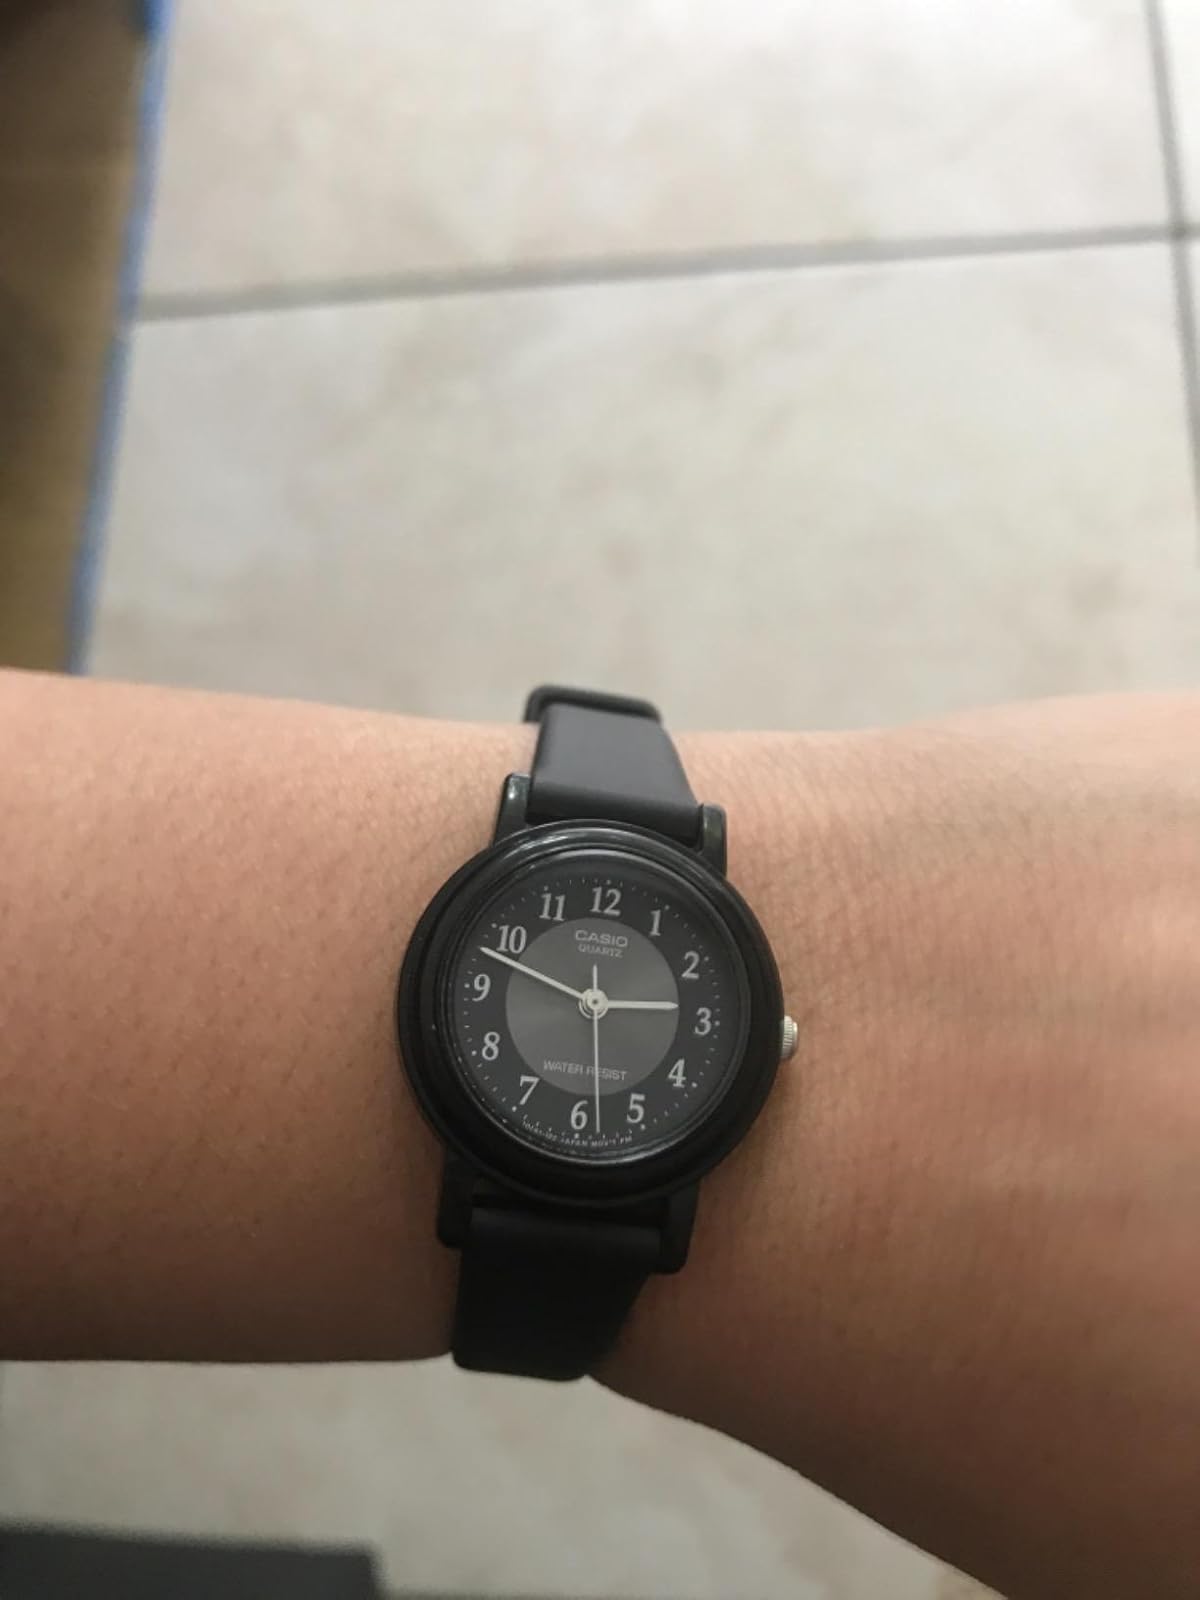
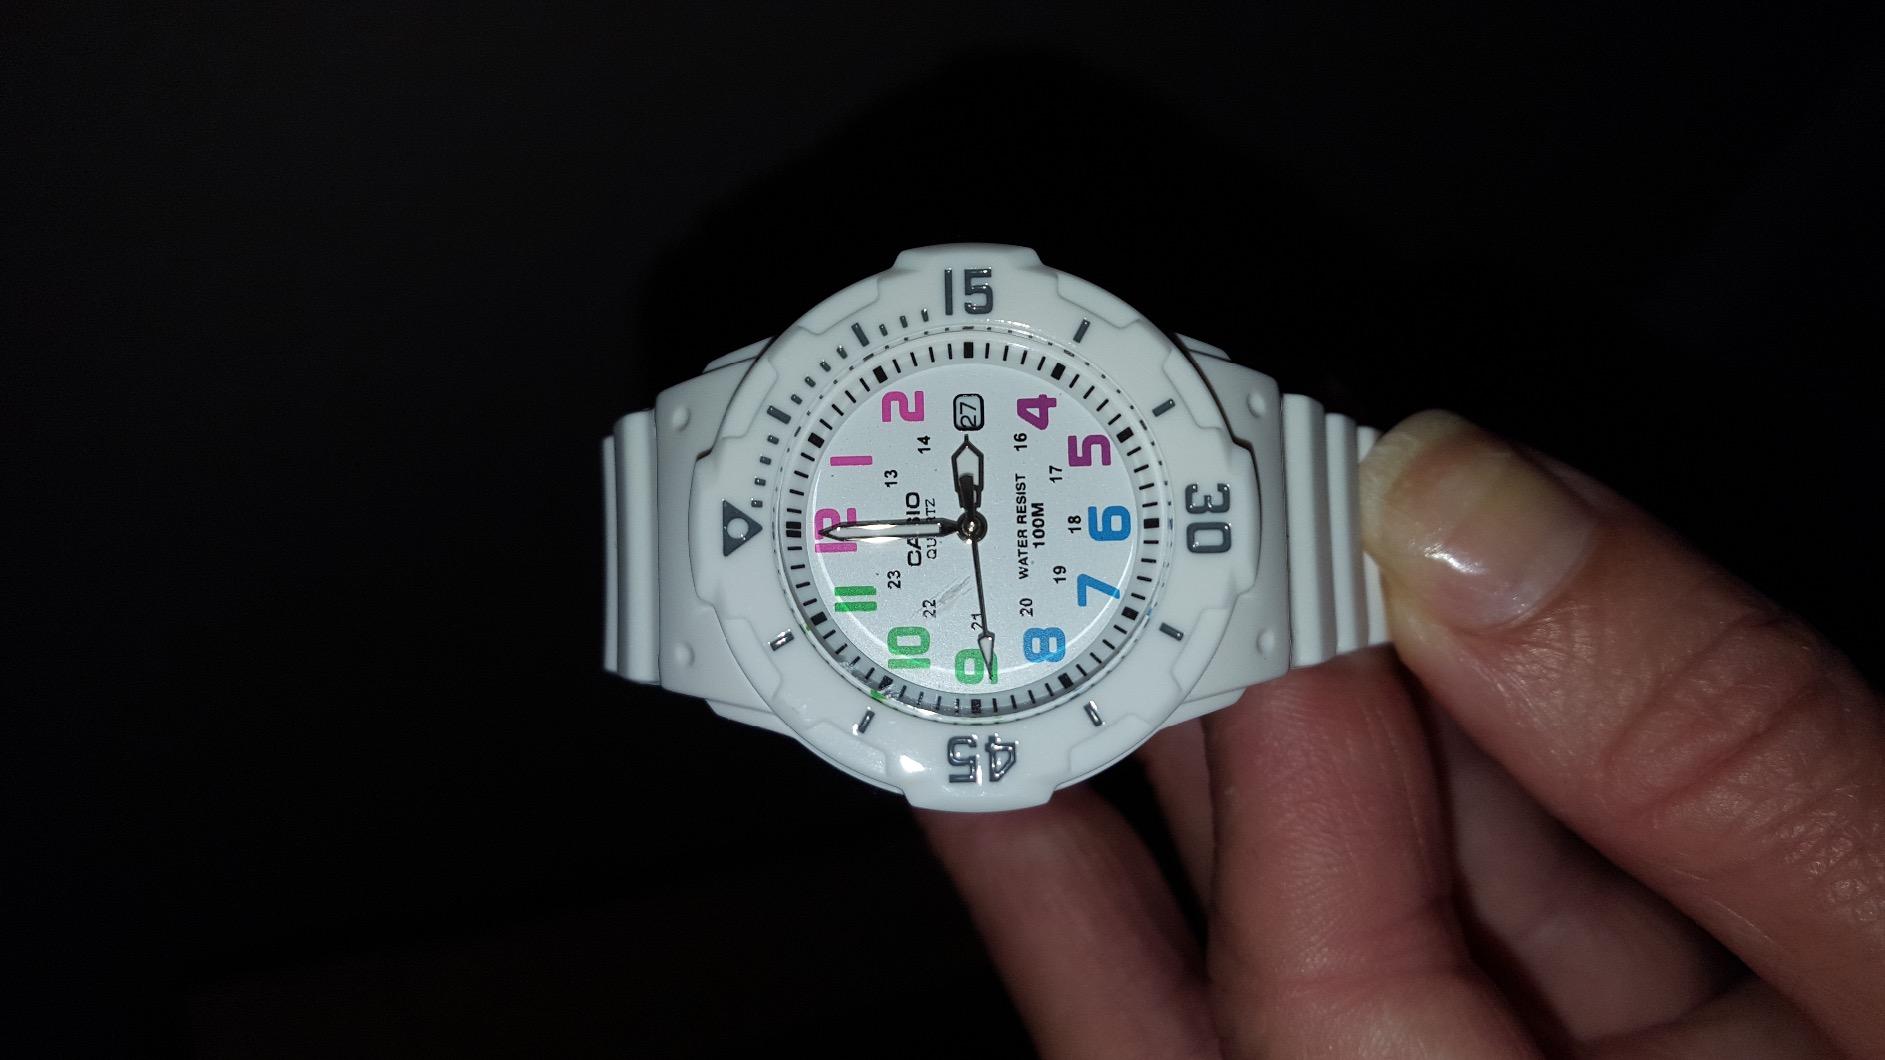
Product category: accessories_watch
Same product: no